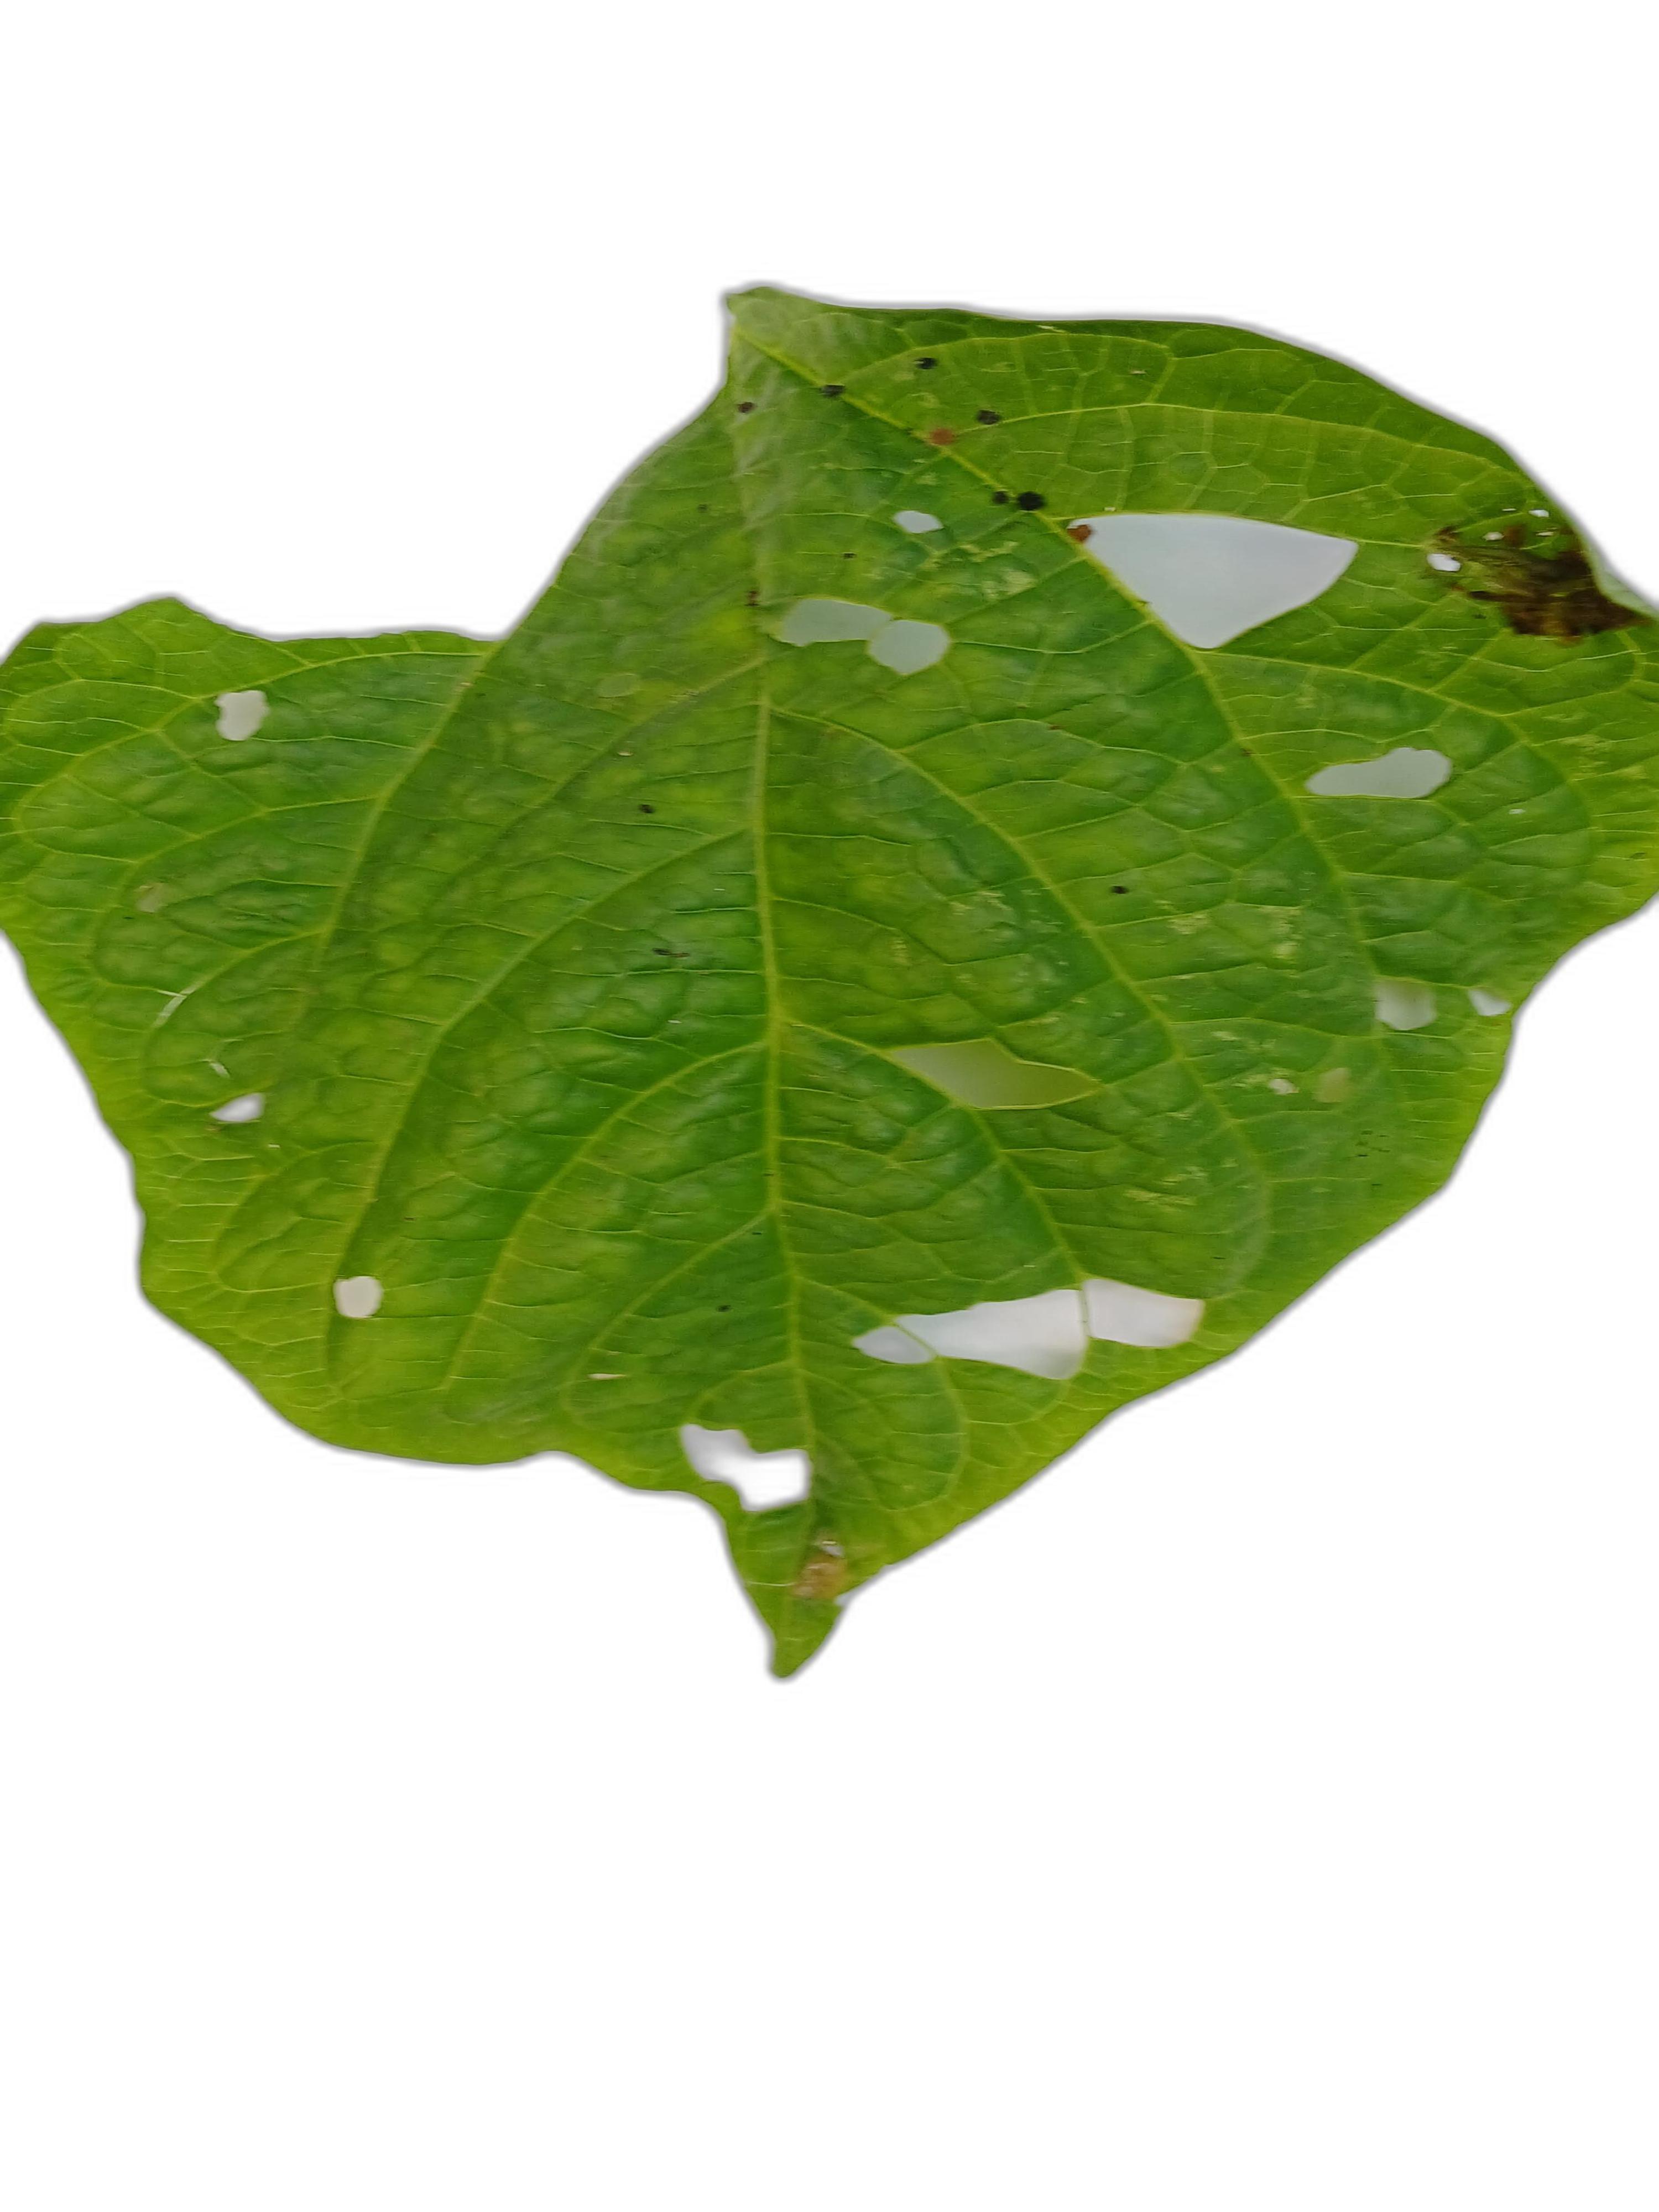
Label: Leaf Crinkle